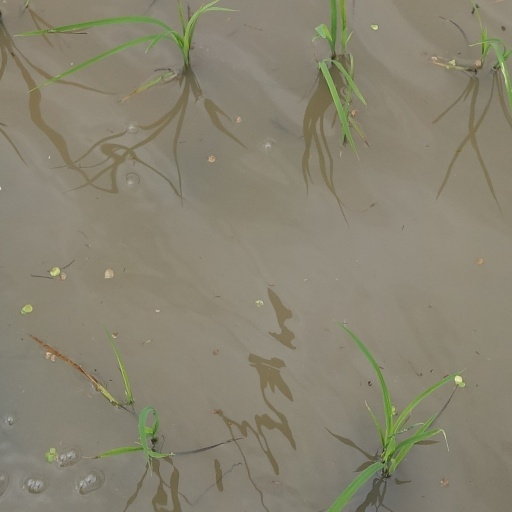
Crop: rice